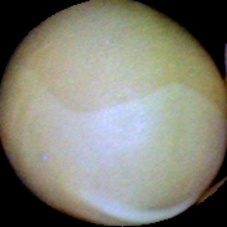
Label: Immature